Jelmoli

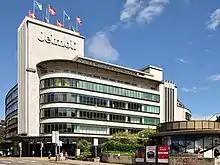
The 1938 late modernist rear extension to Jelmoli on Zürich's Uraniastrasse.

In 1952, management was reorganized to begin building a chain of stores, which opened the first store in 1954 in Oerlikon, followed by at least 50 more Jelmoli department stores throughout Switzerland. In 1963, Romandie Jelmoli expanded through the acquisition of stores in Lausanne and Au Grand Passage Geneva. In 1968, a second store in Lausanne (Sébeillon) was completed.